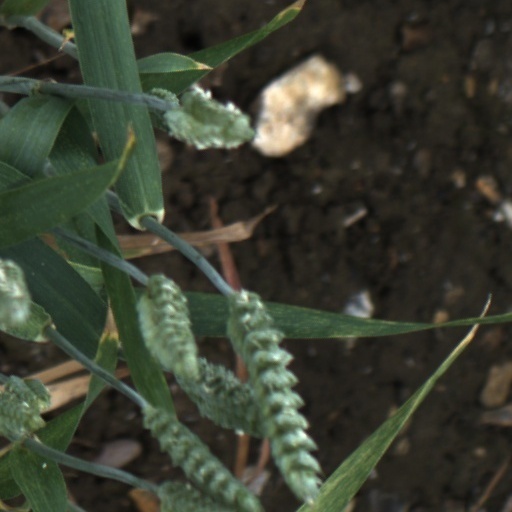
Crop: wheat